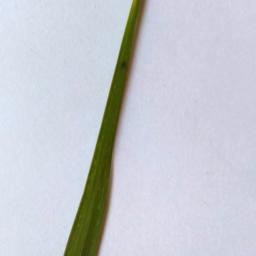
Label: Rice___Brown_Spot